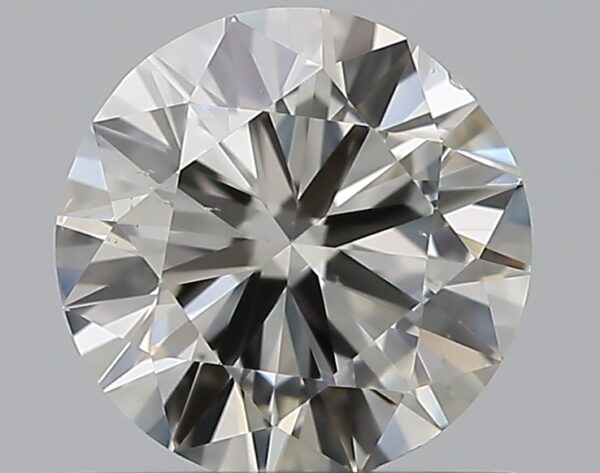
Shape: round
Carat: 0.7
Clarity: SI1
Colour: I
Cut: VG
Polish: EX
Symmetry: GD
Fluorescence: N
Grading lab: GIA
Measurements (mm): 5.67 x 5.73 x 3.42